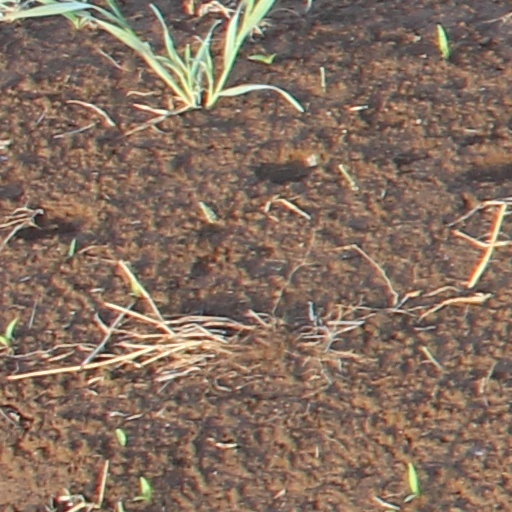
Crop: wheat